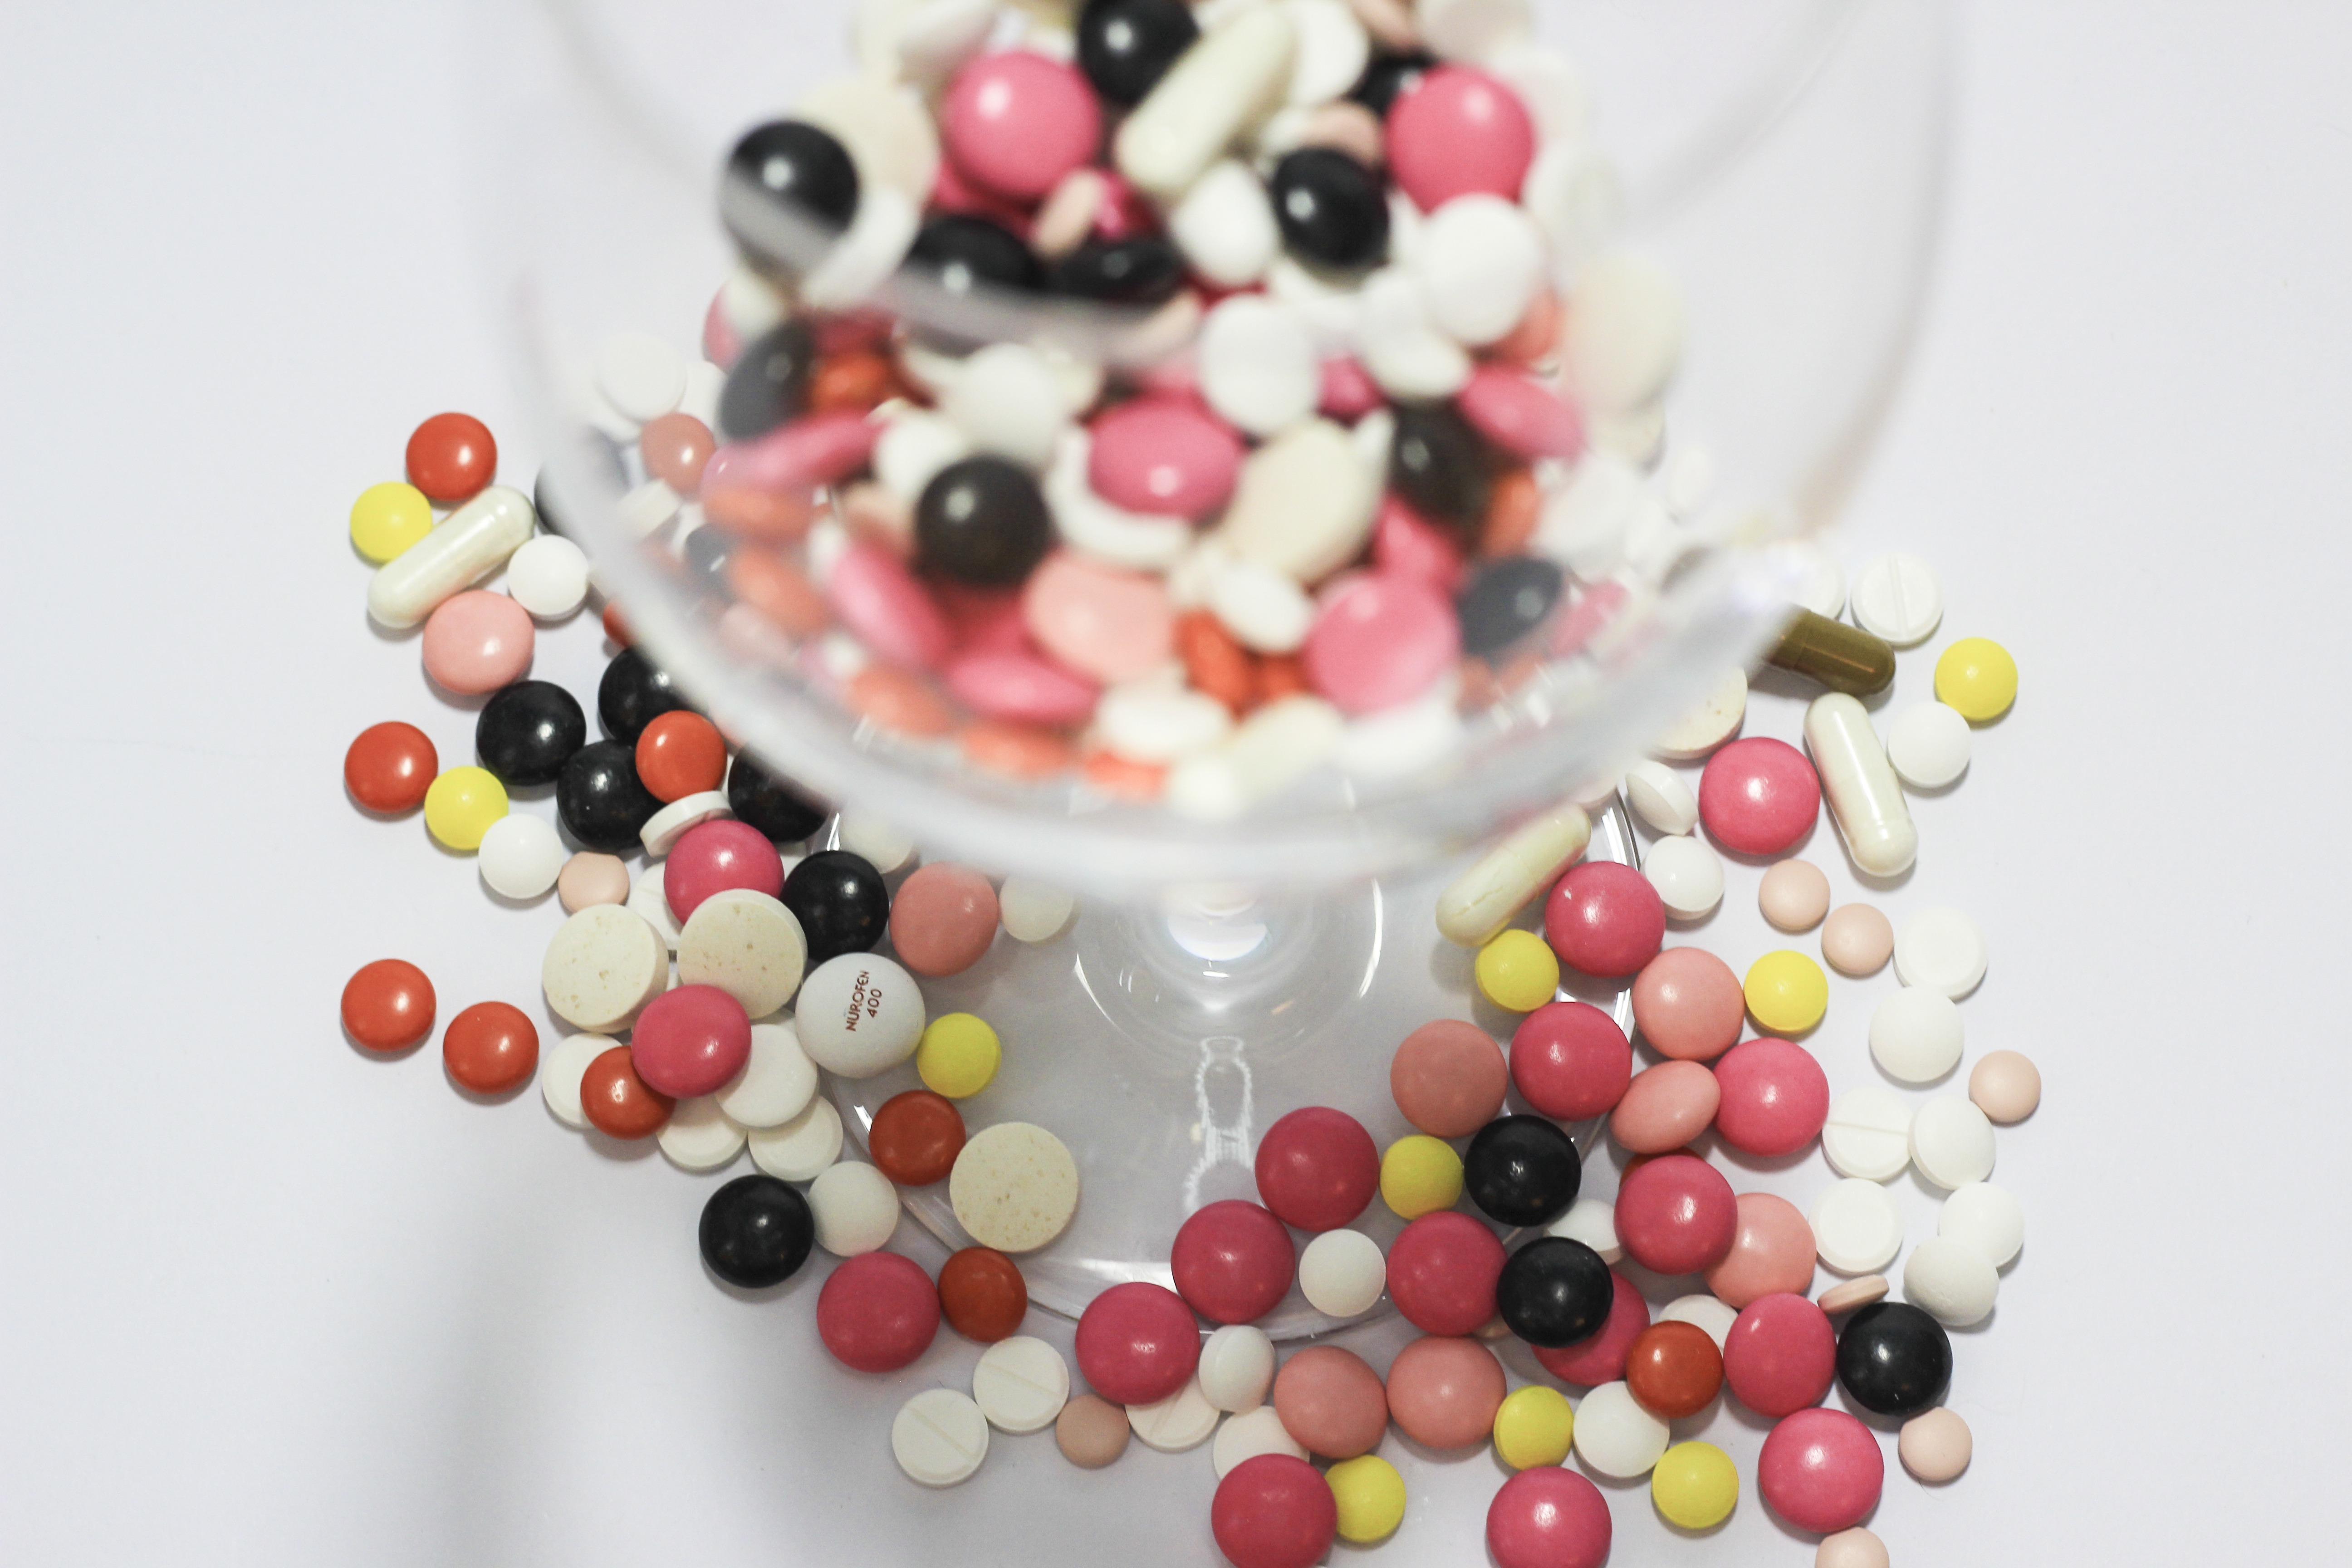
flower, petal, food, produce, dessert, cake, icing, pharmacy, tablets, medical, medications, cure, the pill, treat yourself, get sick, the disease